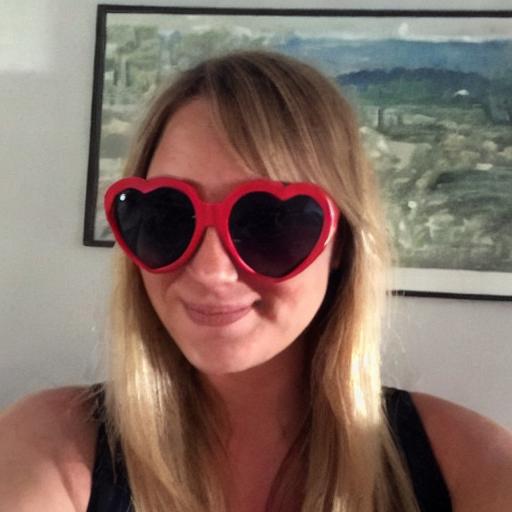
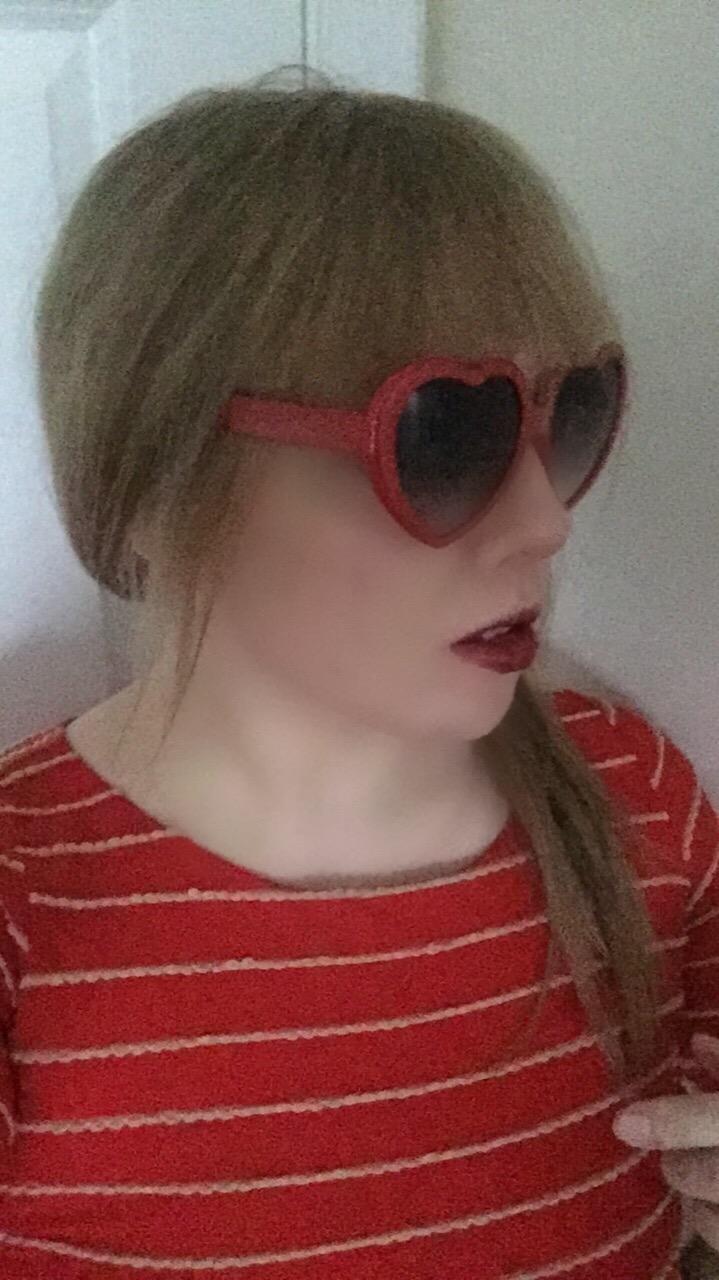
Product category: accessories_sunglasses
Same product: no